Overland Riders

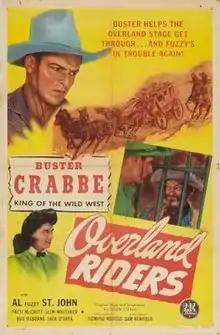
Theatrical release poster

Overland Riders is a 1946 American Western film directed by Sam Newfield and written by Ellen Coyle. The film stars Buster Crabbe, Al St. John, Patti McCarty, Slim Whitaker, Bud Osborne and Jack O'Shea. The film was released on August 21, 1946, by Producers Releasing Corporation.